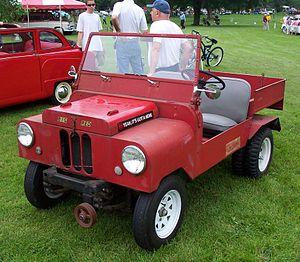
La Crosley est une automobile fabriquée par la Crosley Corporation et, plus tard, par Crosley Motors Incorporated aux États-Unis, par intermittence, de 1939 à 1952.